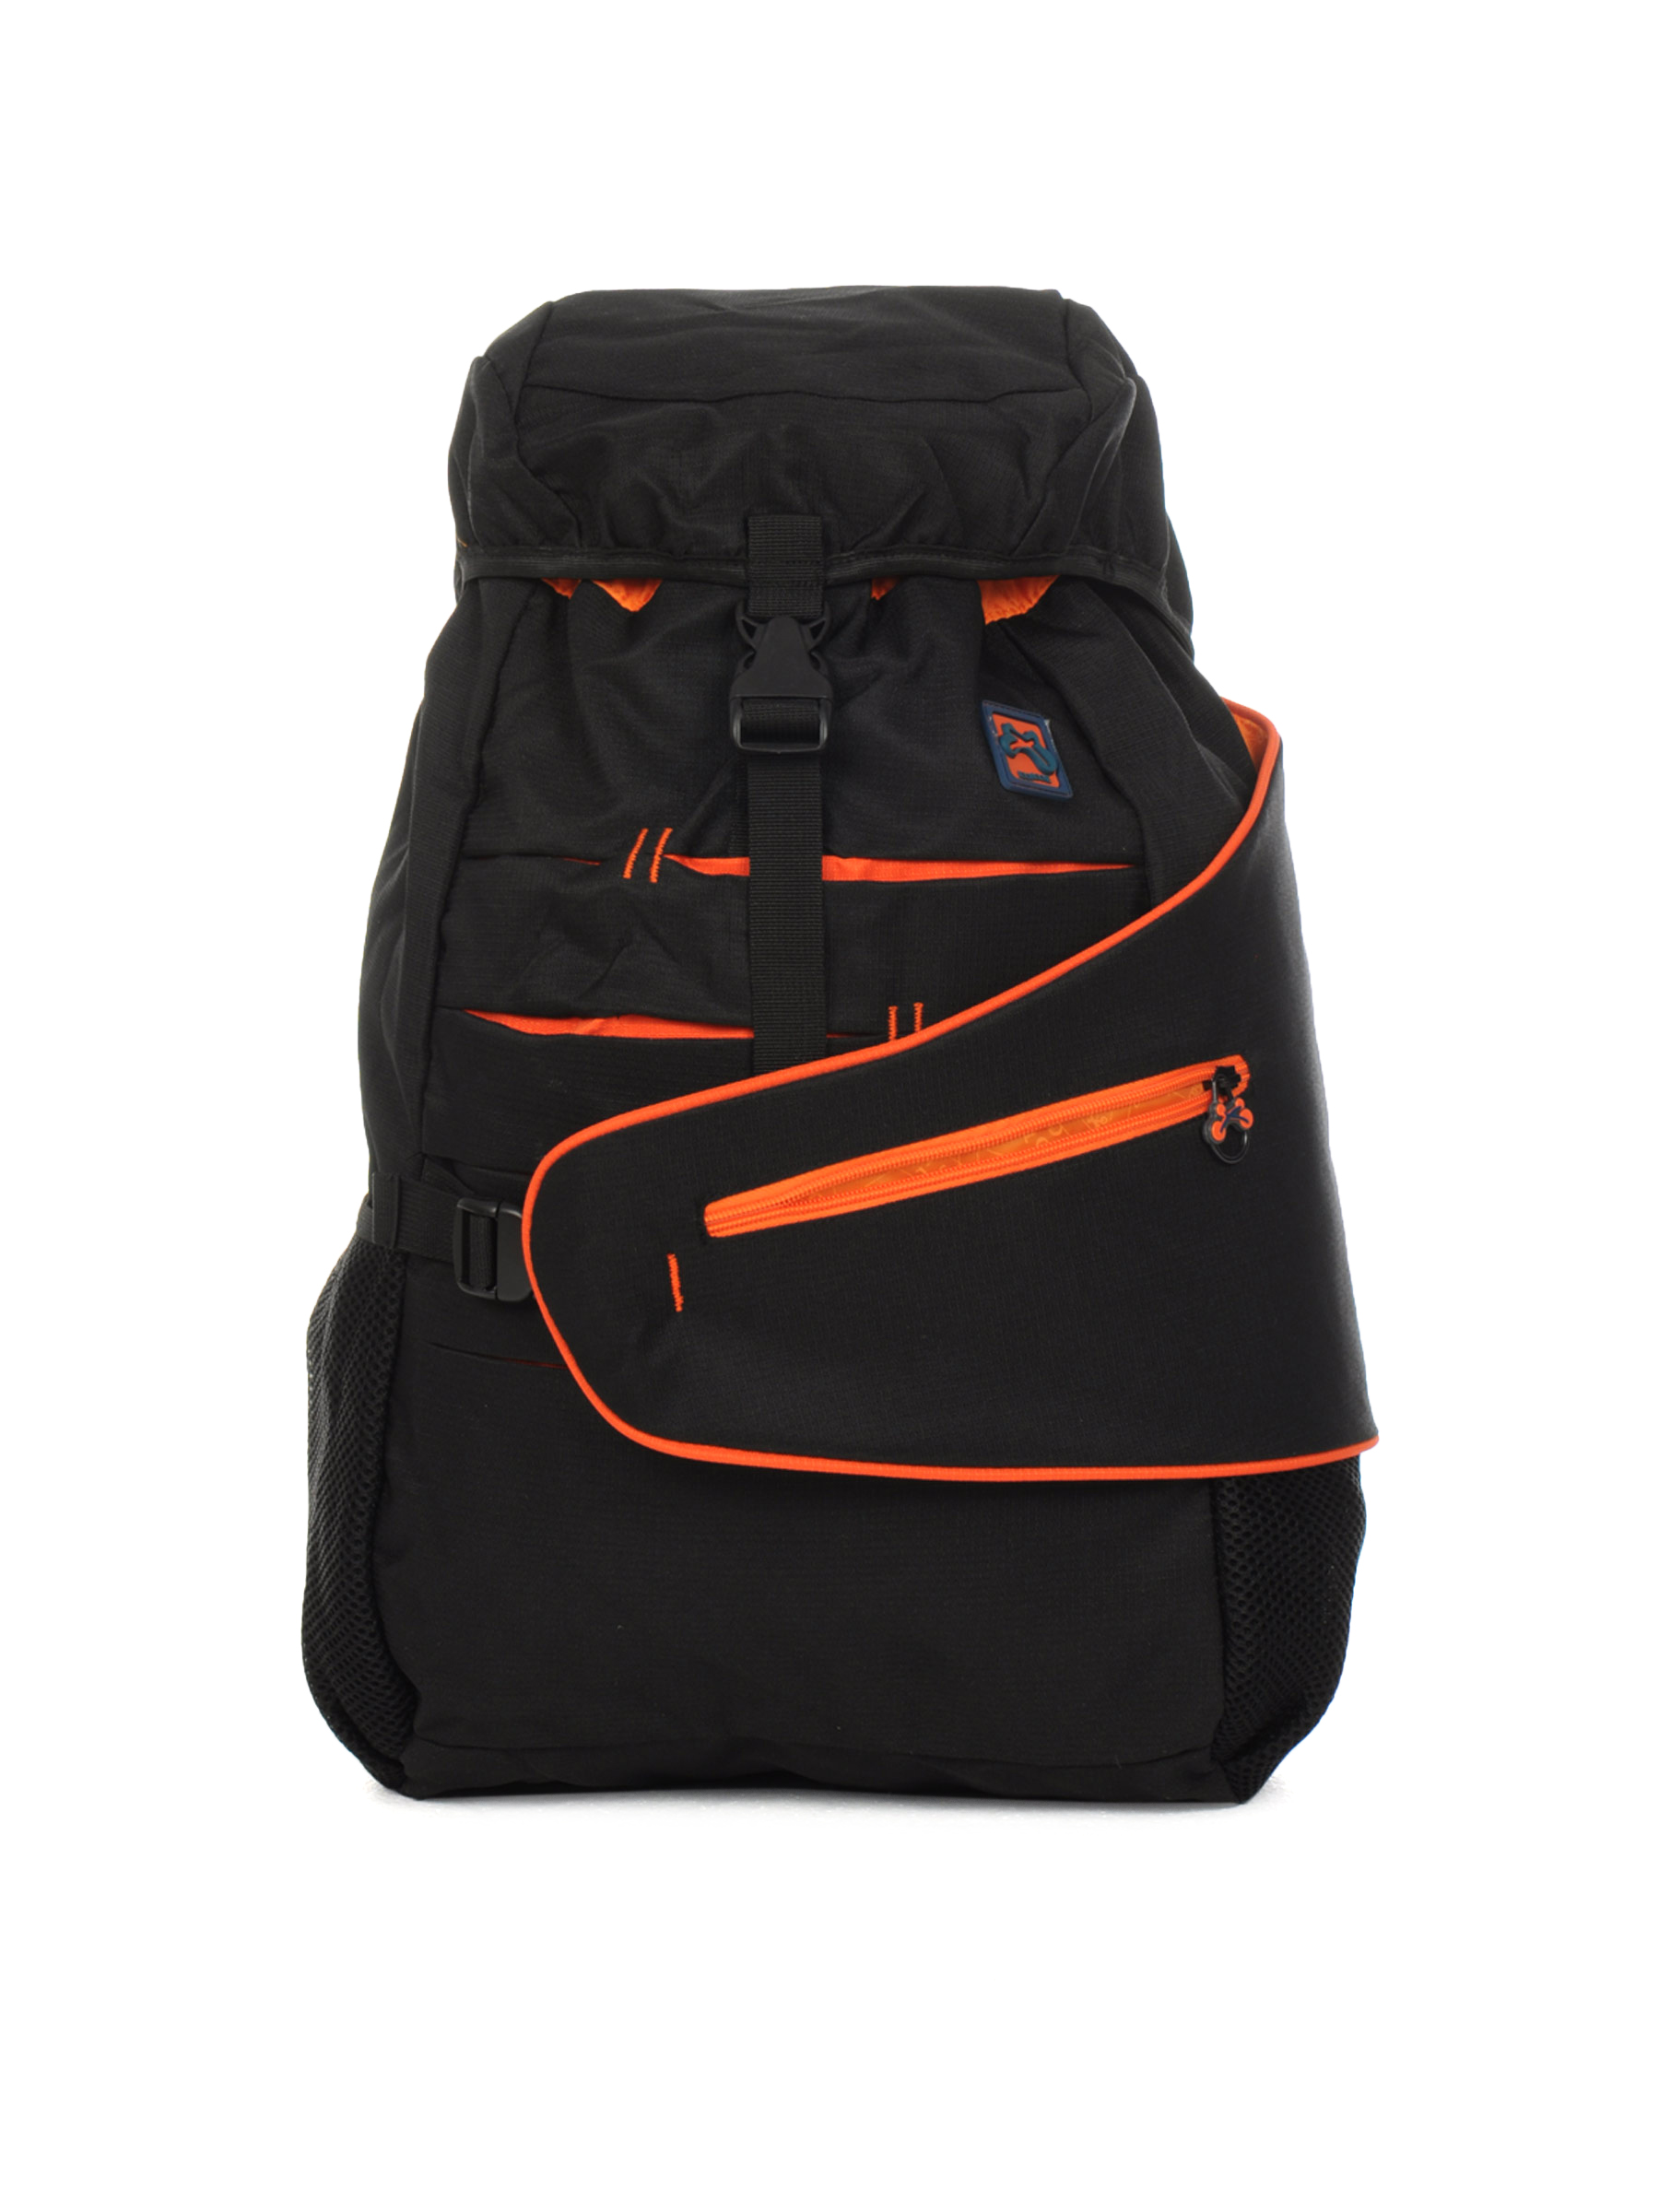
Footloose Unisex Kapto Rucksack Black Backpack
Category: Accessories / Bags / Backpacks
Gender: Unisex
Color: Black
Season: Fall 2011
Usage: Casual